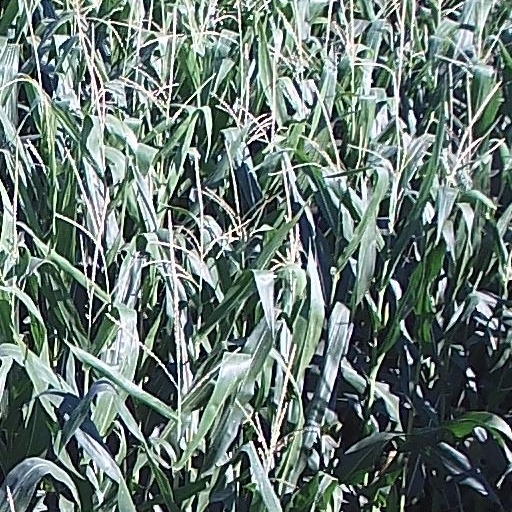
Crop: maize; corn